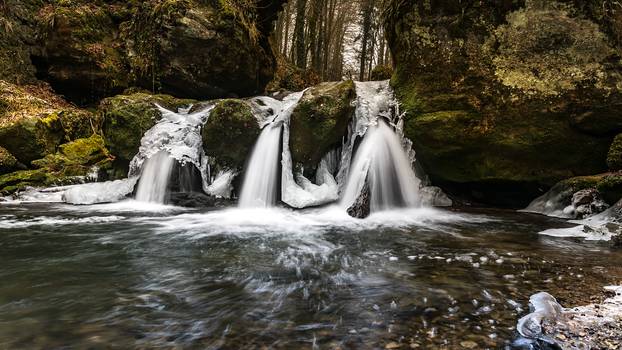
Label: No Watermark